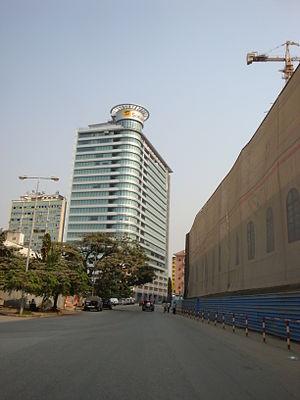
L'économie de l'Angola est en pleine croissance. Après quatre décennies de guerres, la croissance économique s'envole à partir de 2002: le taux de croissance est de 9 % en moyenne entre 2002 et 2008. En 2018, l'Angola redevient 6e puissance économique de l'Afrique respectivement derrière le Nigeria, l'Afrique du Sud, l'Égypte, l'Algérie et le Maroc avec un pib en parité nominal de 105.75 milliards de dollars. Le 1ᵉʳ janvier 2007, l'Angola fait son entrée comme membre de plein droit au sein de l'OPEP.
Sonangol est une entreprise publique chargée de l'exploitation et de la production de pétrole et de gaz naturel en Angola. Le groupe est la principale entreprise d'Angola, il représente, en 2017, près de 40 % tiers du P.I.B du pays et 95 % des exportations.